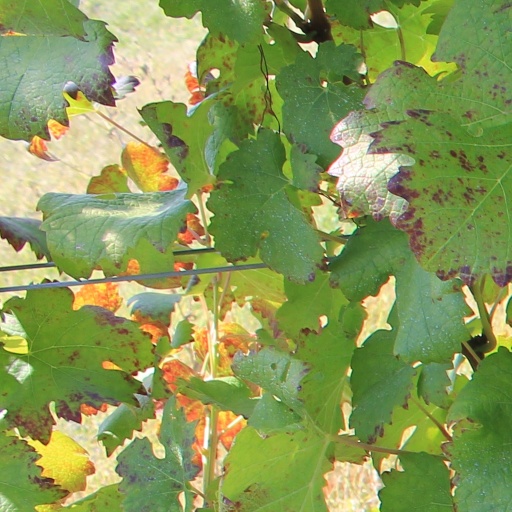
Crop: grape